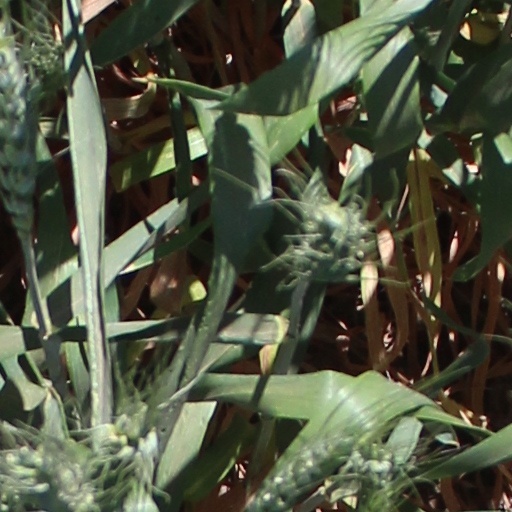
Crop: wheat